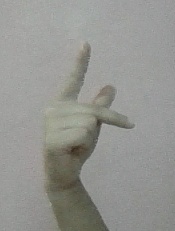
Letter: dha